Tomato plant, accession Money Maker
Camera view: horizontal (90 deg, fisheye); turntable rotation: 270 degrees
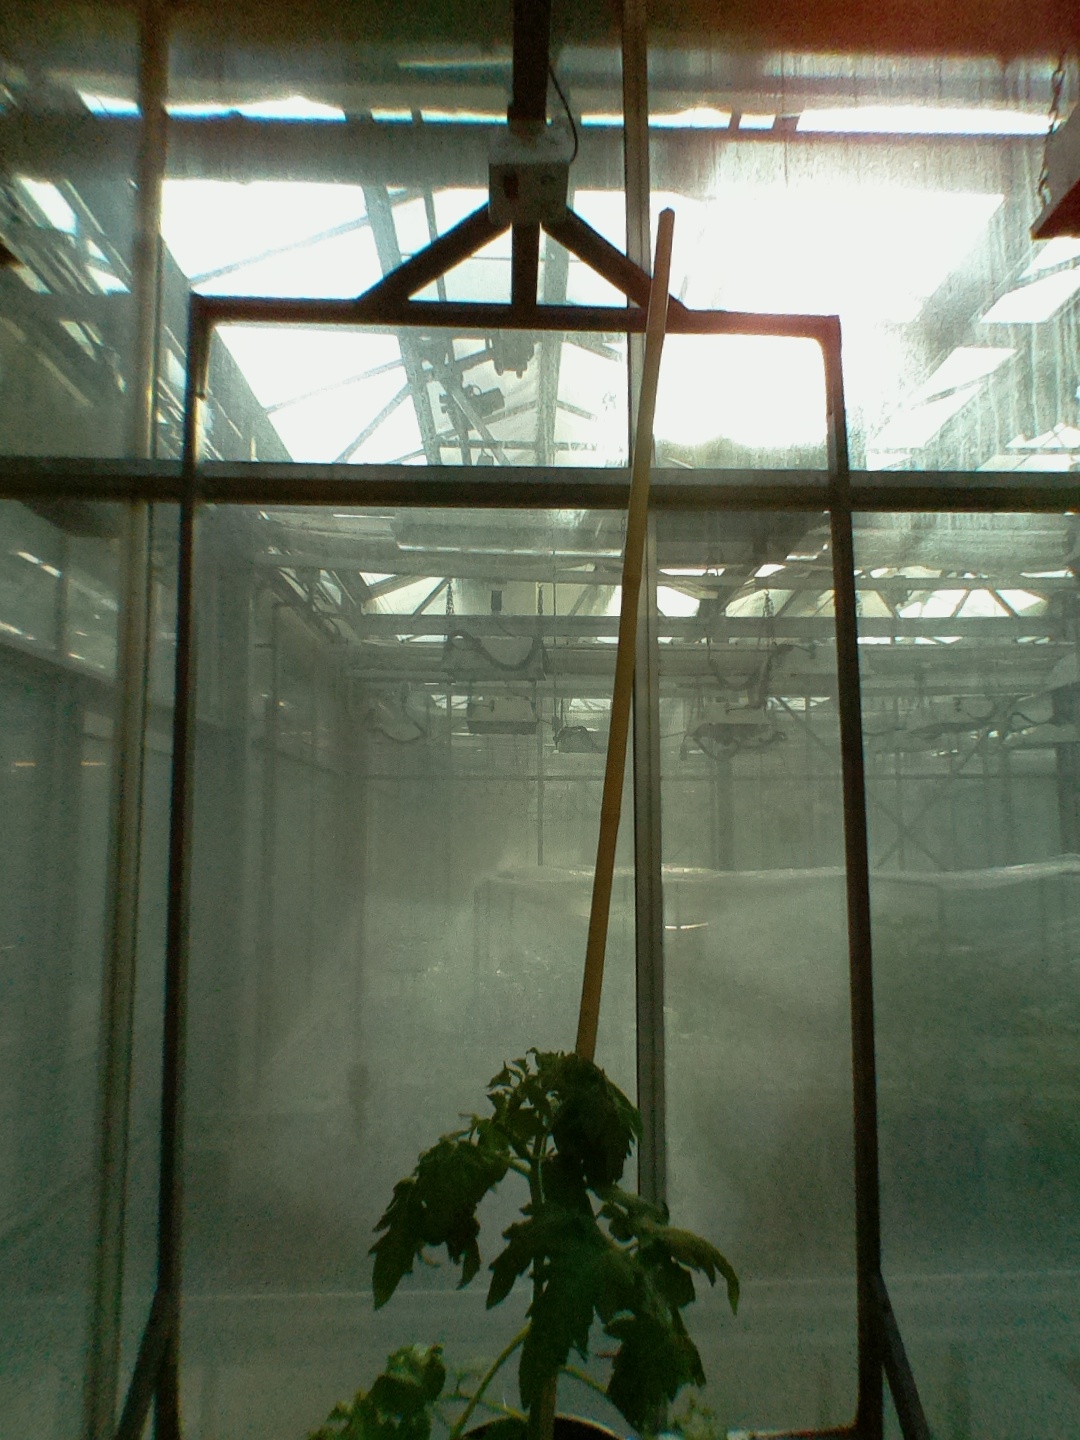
BBCH growth stage 14: 8 of true leaves visible